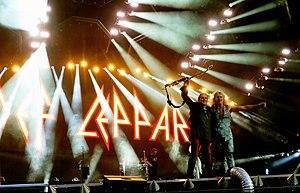
Rick Savage au Hellfest 2019
Richard Savage dit Rick Savage est né le 2 décembre 1960 à Sheffield en Angleterre.